Radical Republicans

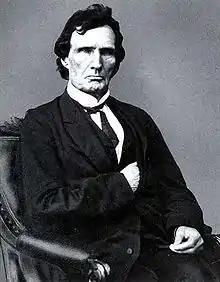
U.S. Rep. Thaddeus Stevens

The Radicals were heavily influenced by religious ideals, and many were Protestant reformers who saw slavery as evil and the Civil War as God's punishment for slavery.